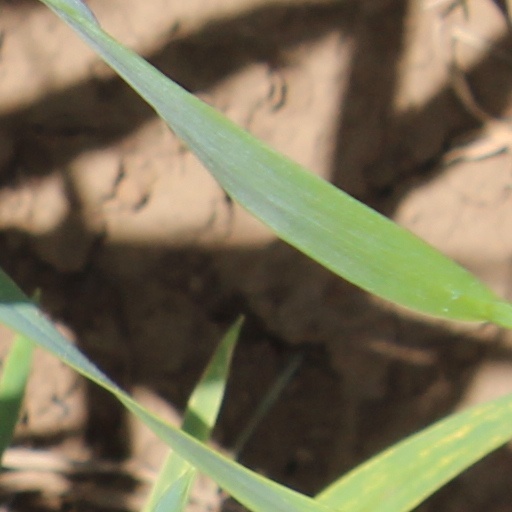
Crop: wheat